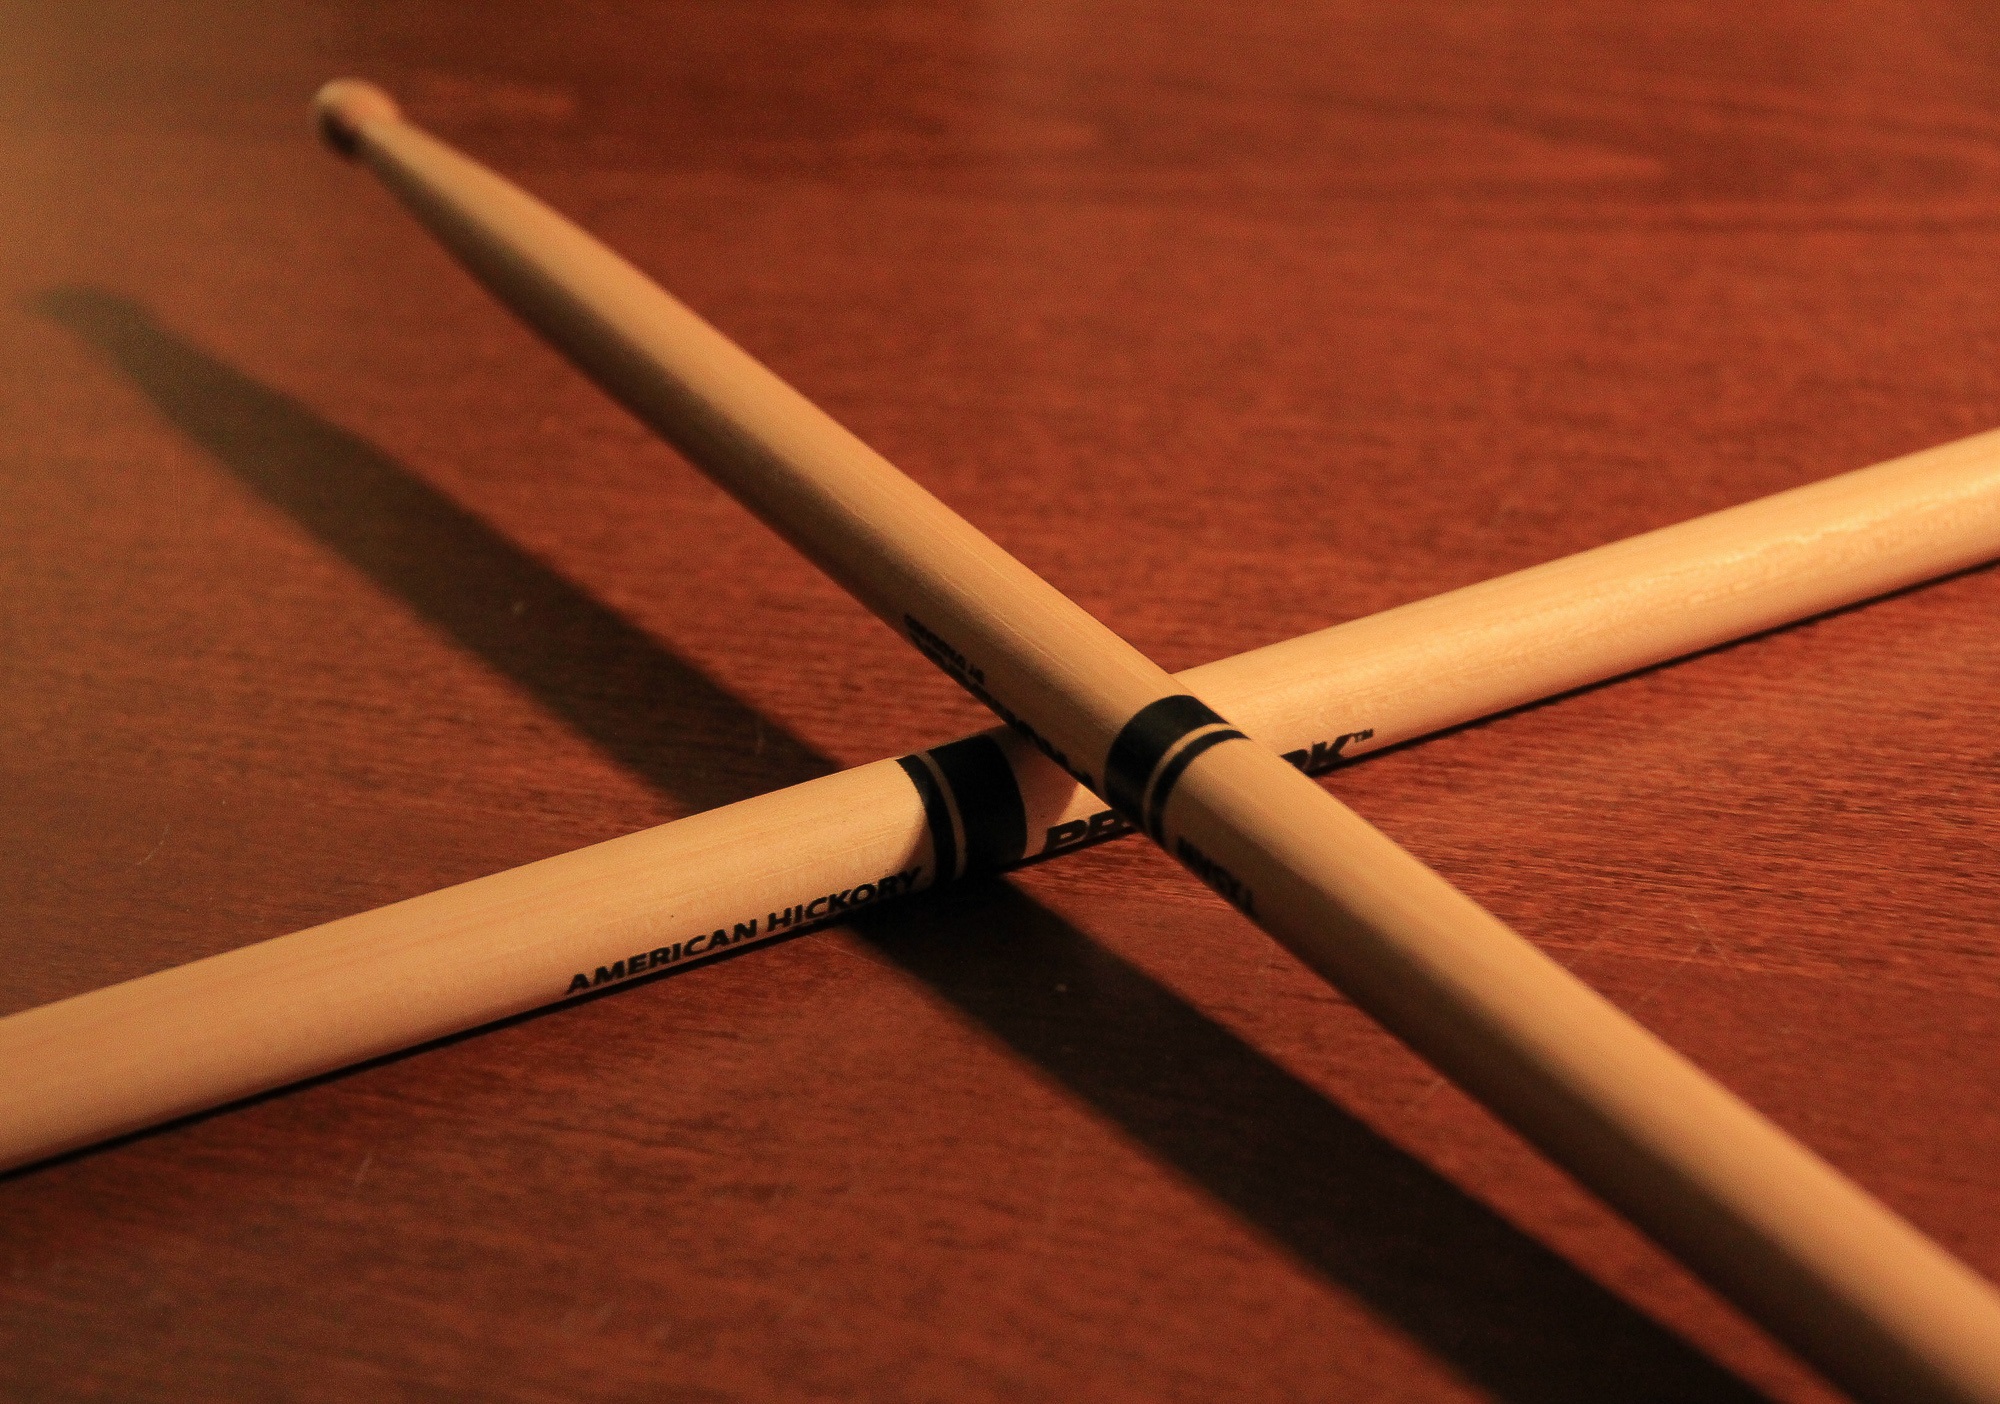
rock, music, wood, symbol, equipment, instrument, drum, acoustic, drumstick, percussion, sound, rhythm, entertainment, beat, stick, cue stick, drum sticks